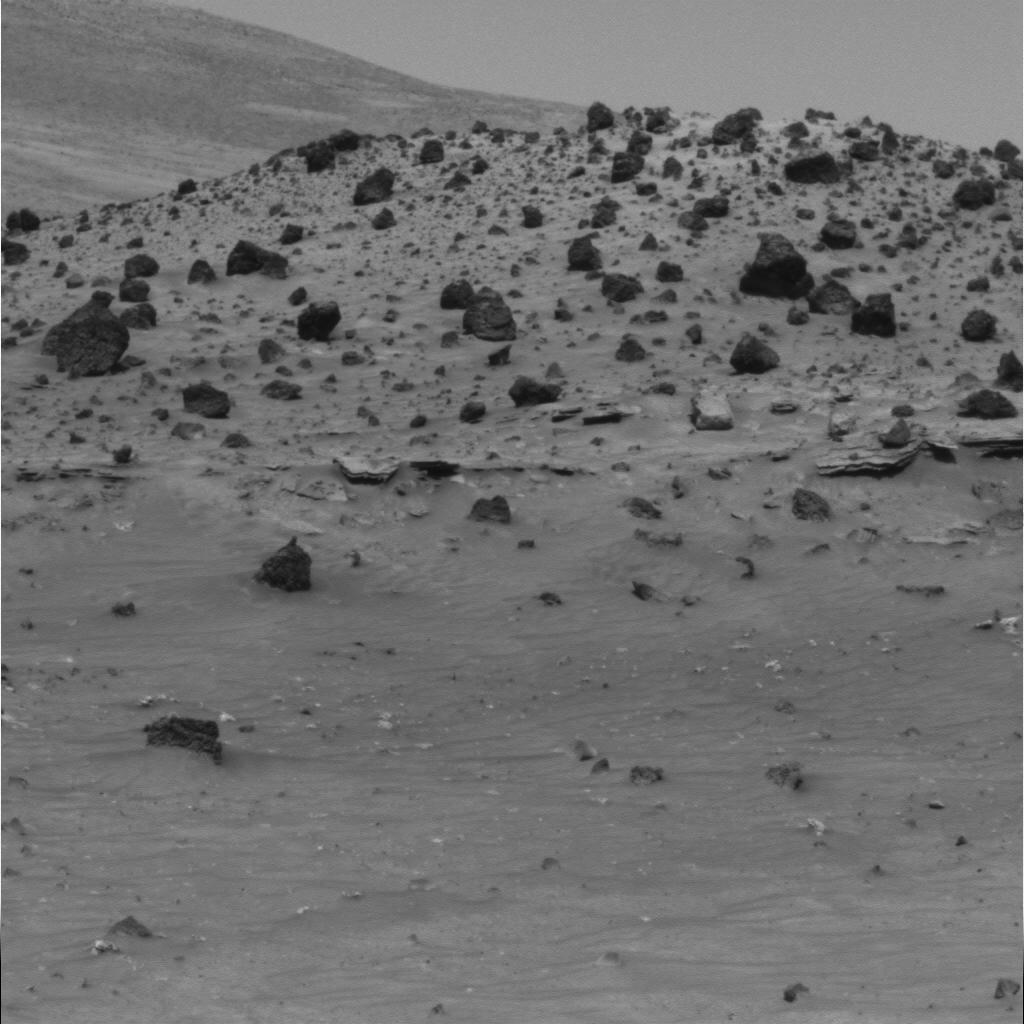
Surface features visible: Rock Outcrops, Float Rocks, Clasts, Dunes/Ripples, Soil, Sky, Nearby Surface